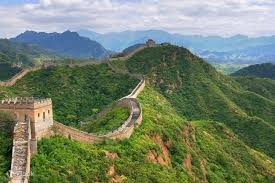
Landmark: Great Wall of China